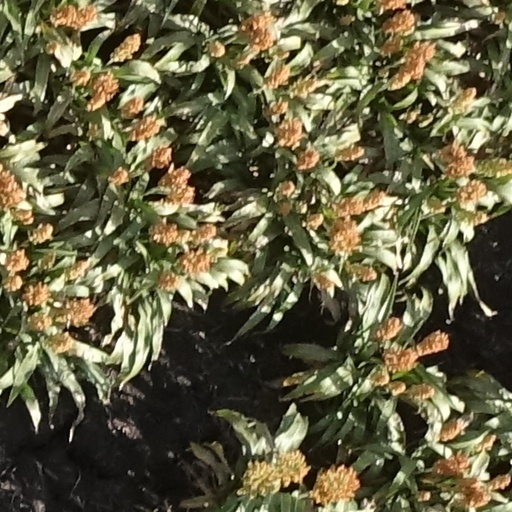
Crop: sorghum